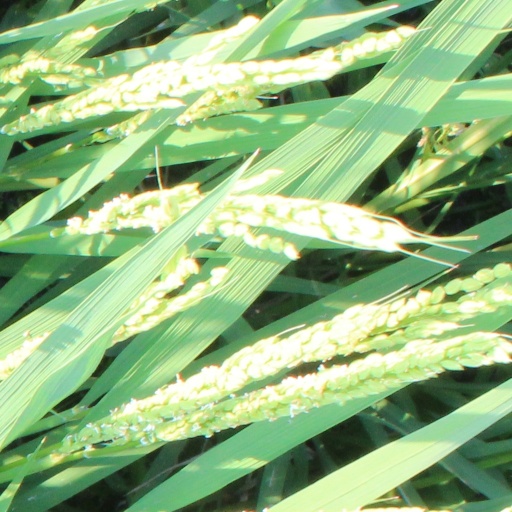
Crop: rice